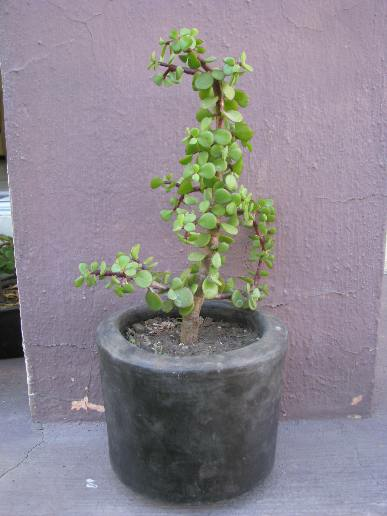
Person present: No